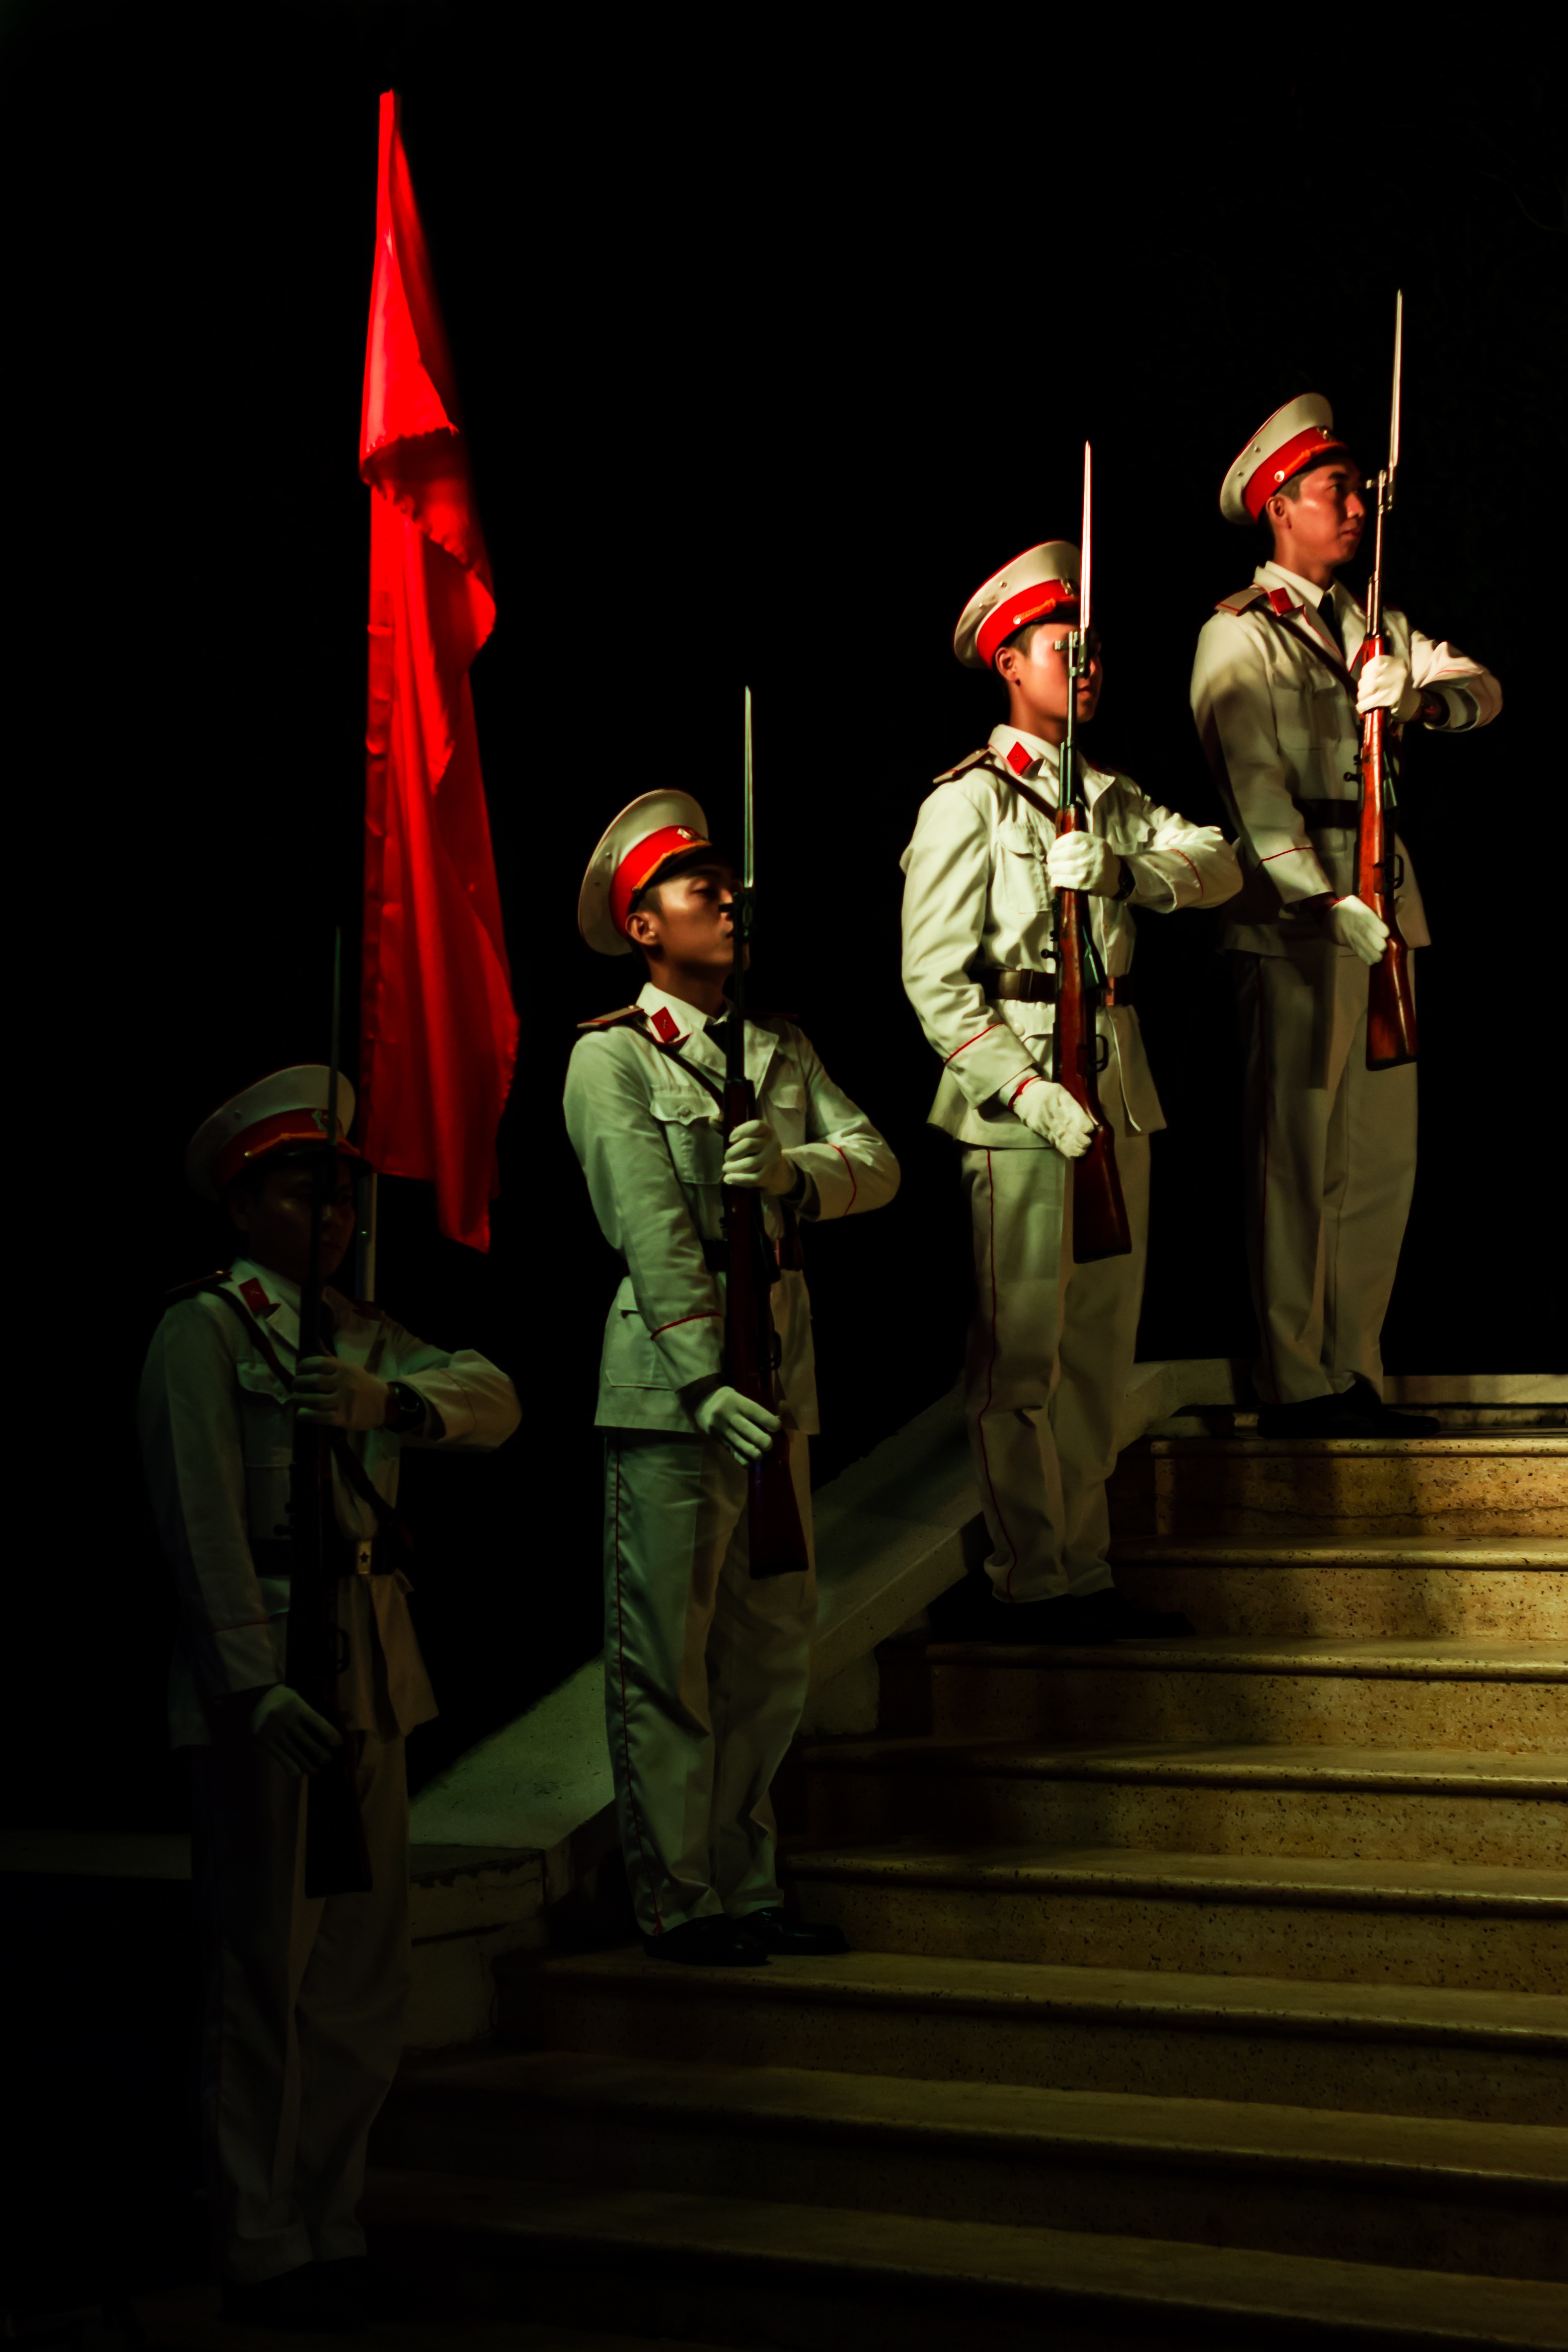
ring, male, soldier, holiday, pear, write, trousers, team, screenshot, paste